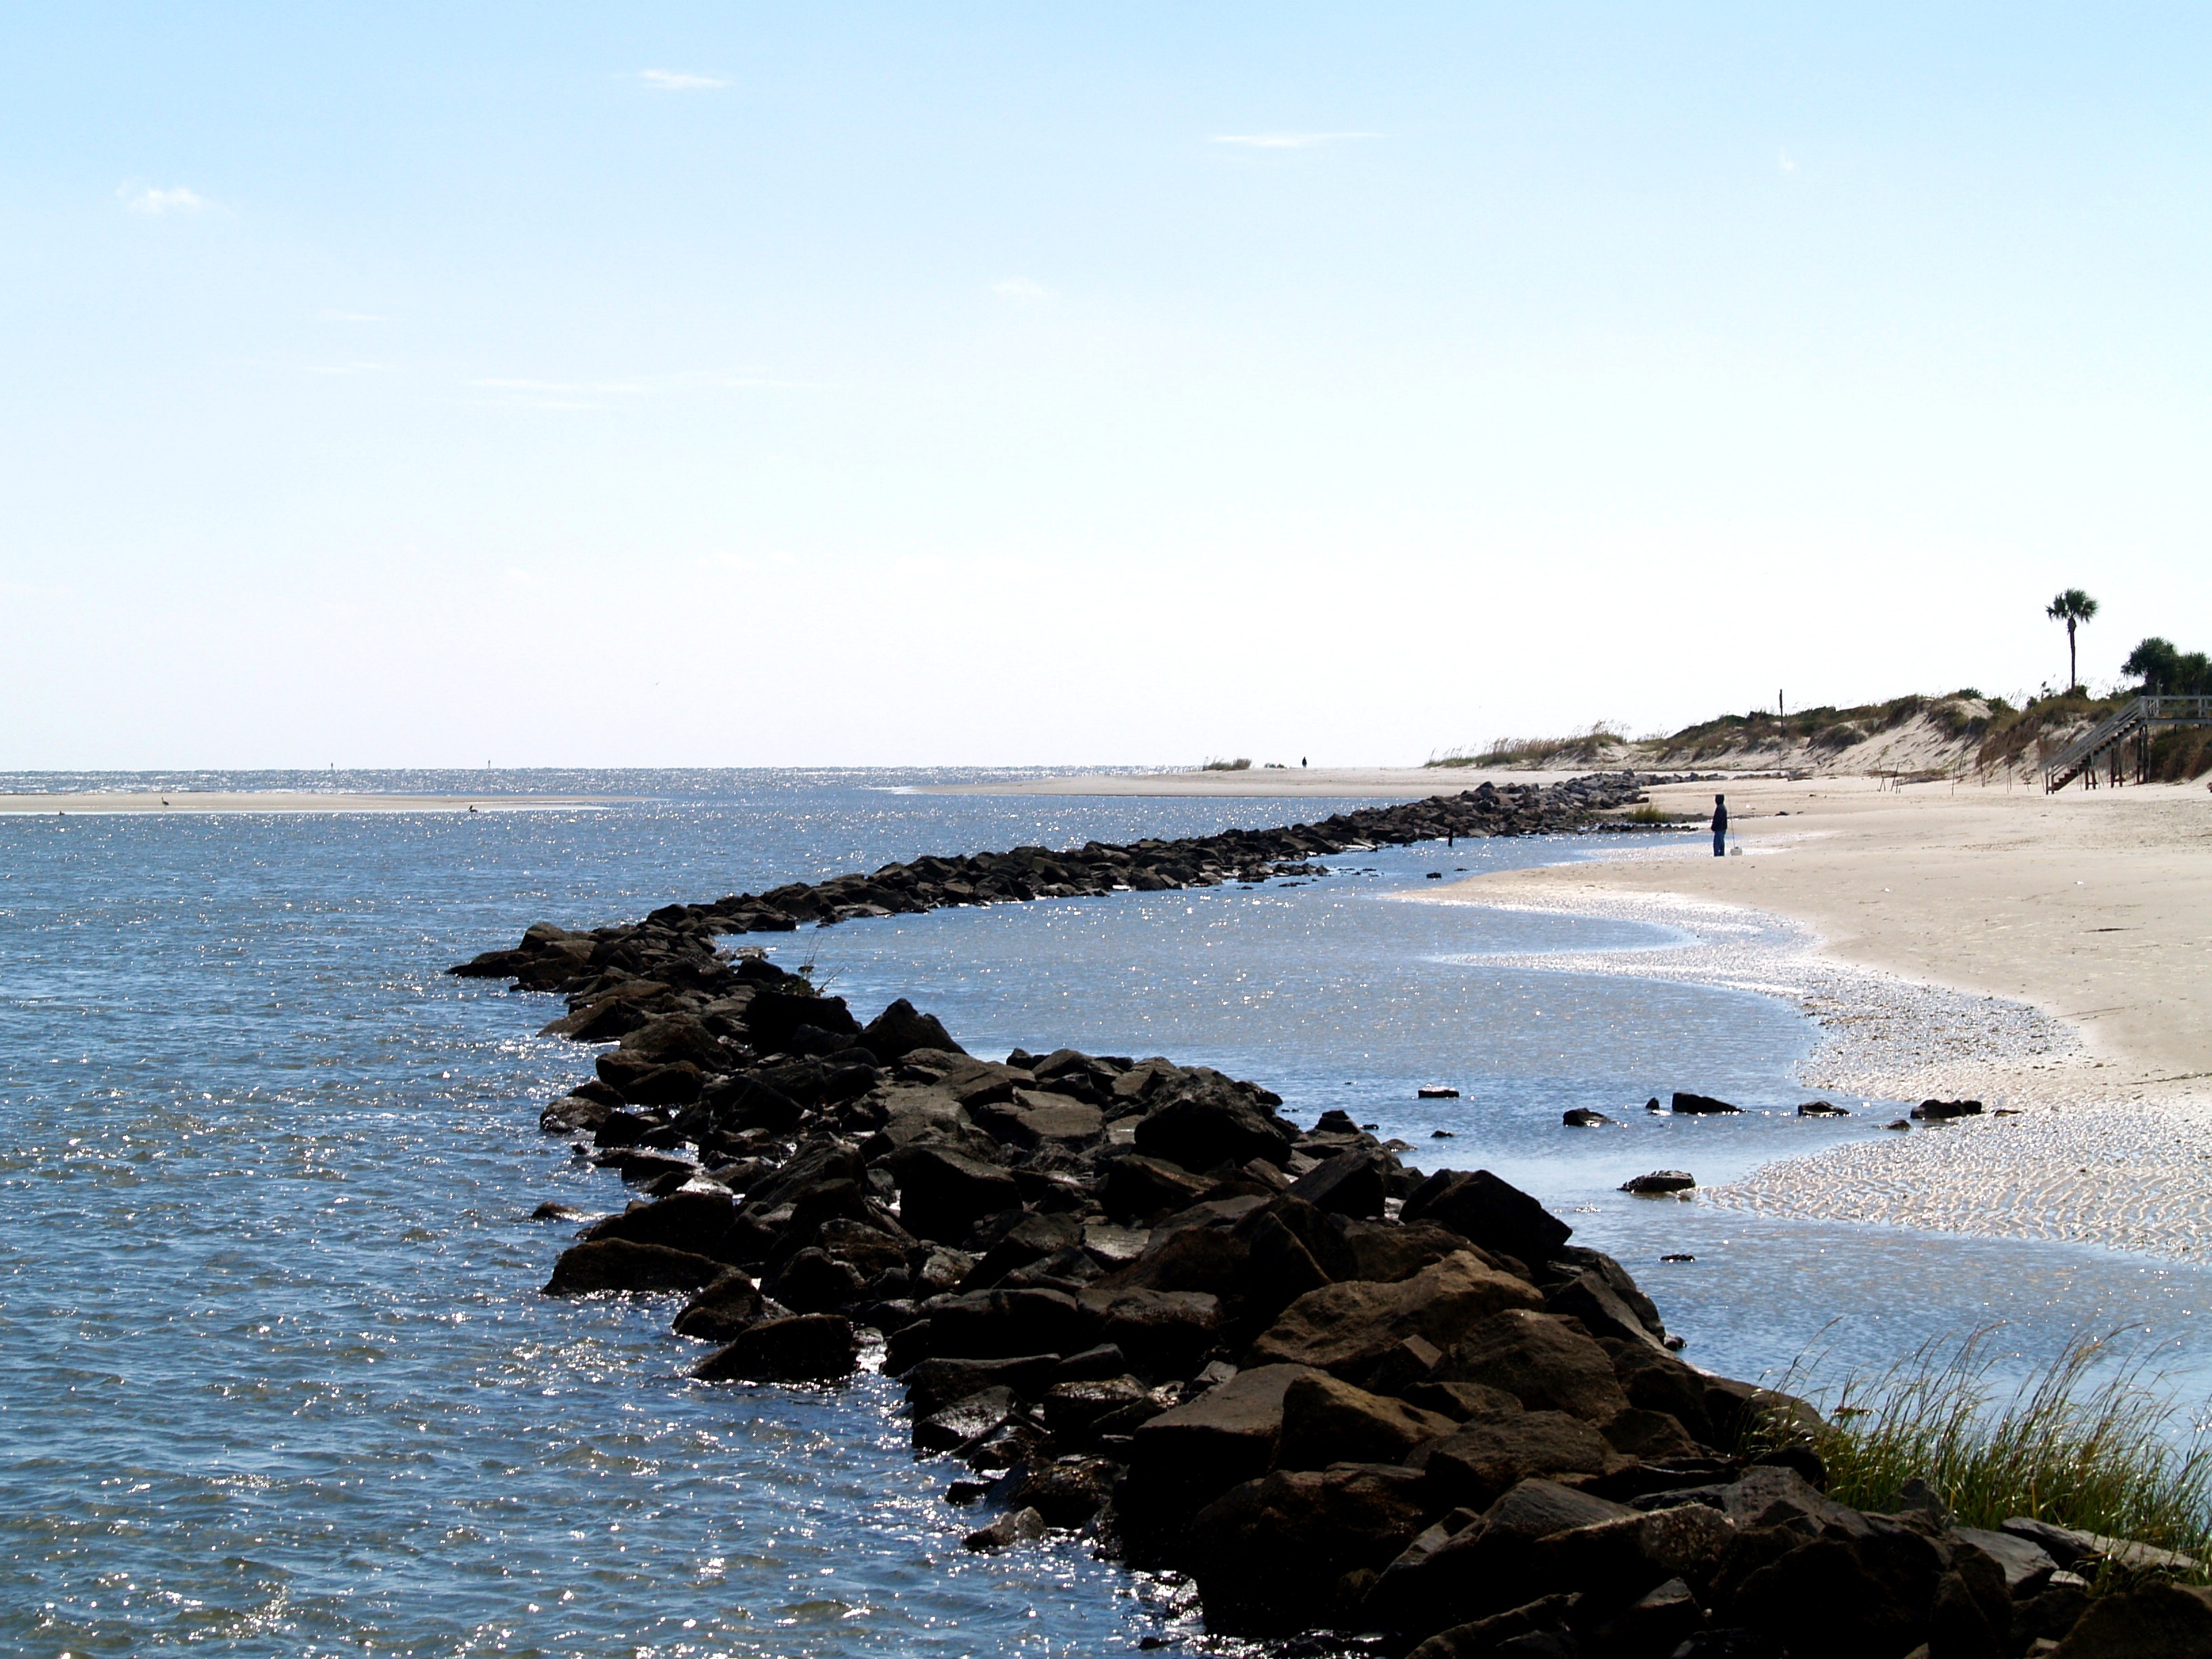
beach, landscape, sea, coast, water, sand, rock, ocean, horizon, shore, wave, coastal, alone, travel, coastline, shoreline, seaside, clear, contemplation, idyllic, cove, reflection, relax, tranquil, scenic, peaceful, scenery, usa, bay, blue, freedom, material, body of water, rocks, skies, azure, georgia, day, atlantic, breakwater, cape, thoughts, mudflat, jekyll island, wind wave